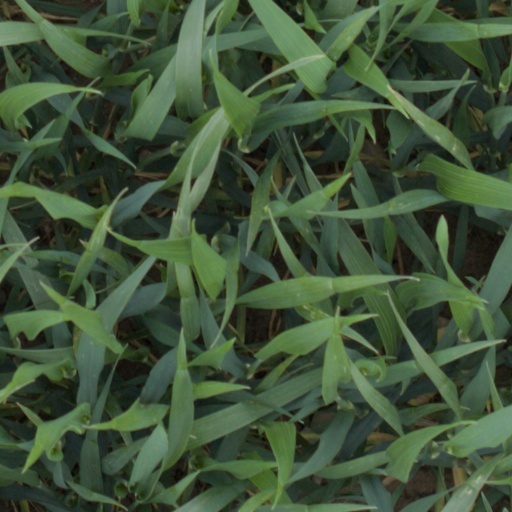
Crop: wheat